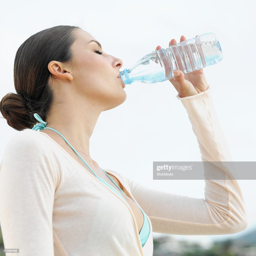
low angle side view of a woman drinking water from a bottle